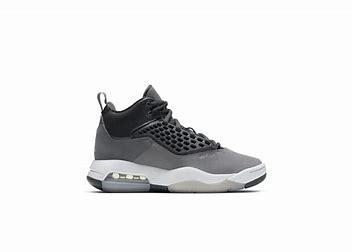
Brand: Jordan
Model: Maxin 200